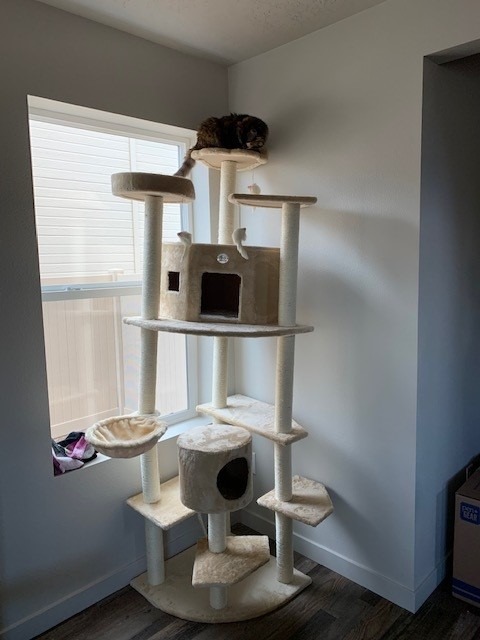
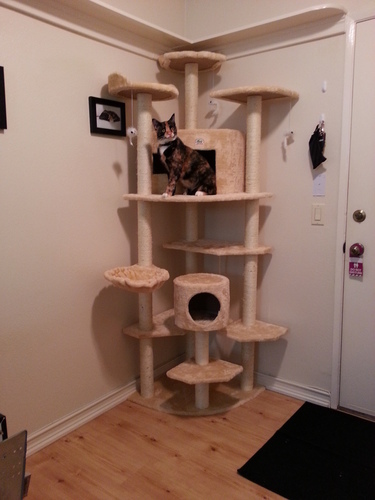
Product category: items_cat tree
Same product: yes